Hybrid-propellant rocket

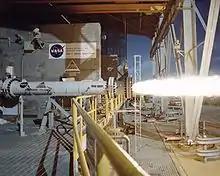
AMROC test of thrust hybrid rocket motor in 1994 at Stennis Space Center.

In the 1940s, the California Pacific Rocket Society used LOX in combination with several different fuel types, including wood, wax, and rubber. The most successful of these tests was with the rubber fuel, which is still the dominant fuel in use today. In June 1951, a LOX / rubber rocket was flown to an altitude of .